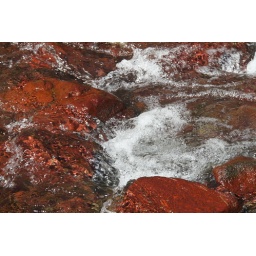
Red river rocks near Mt. Pinatubo - Luzon, the Philippines.